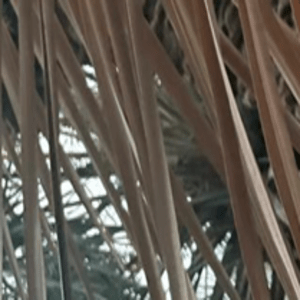
Label: Magnesium Deficiency